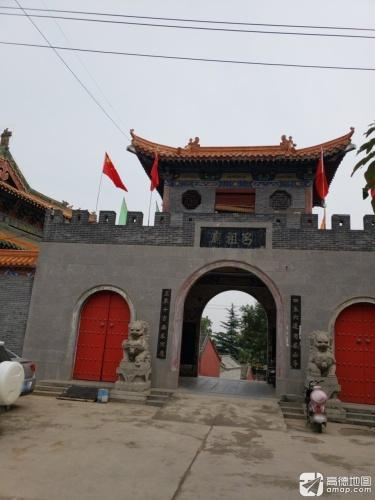
地标名称：吕祖庙
所在城市：洛阳市·老城区